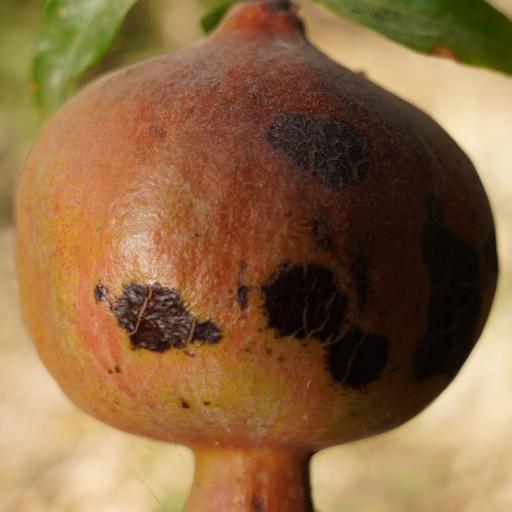
Label: Colletotrichum spp